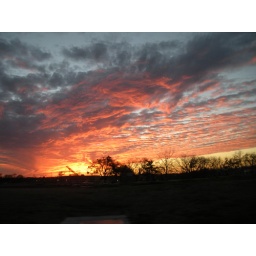
Coming home from friend's house. Sorry if it's lopsided, we were in the car